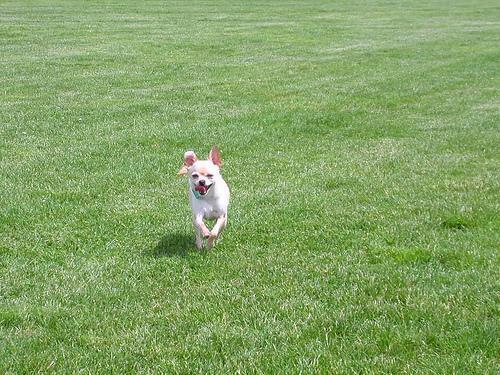
Chihuahua